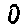
Label: 0